Osh Bazaar

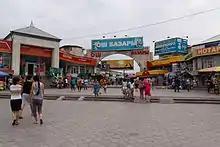
One of the main entrances of Osh Bazaar

Osh Bazaar is one of the largest bazaars in Bishkek, Kyrgyzstan. It is located on the west side of the city, and is not far from the Western Bus Station. Osh Bazaar in Bishkek was created in 1983, at the same time as other bazaars in other Kyrgyz cities.